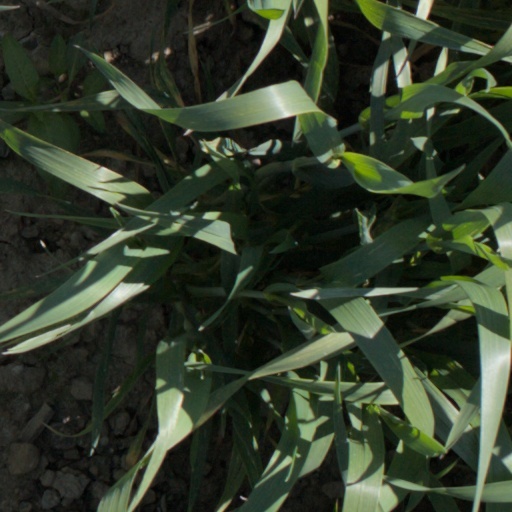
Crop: wheat